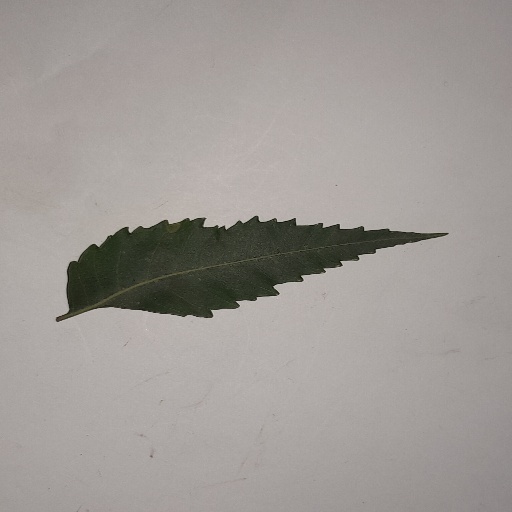
Species: Neem
Leaf condition: Healthy Leaf